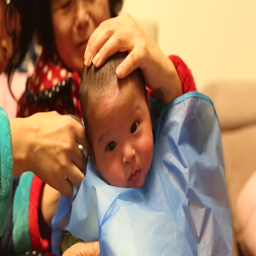
mother and grandmother doing a haircut for a baby girl